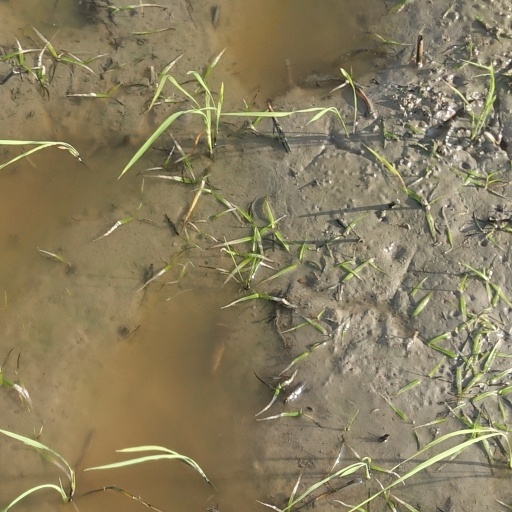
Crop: rice